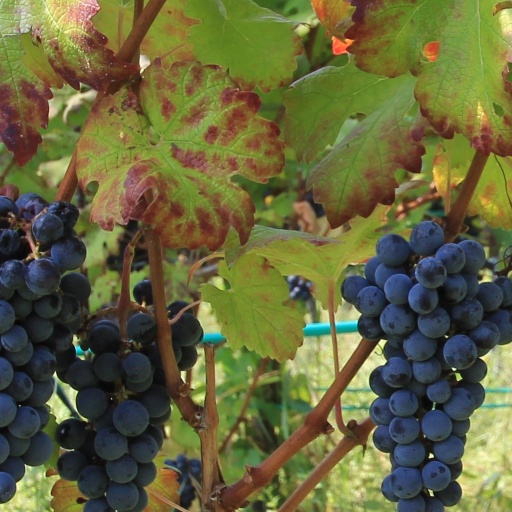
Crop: grape